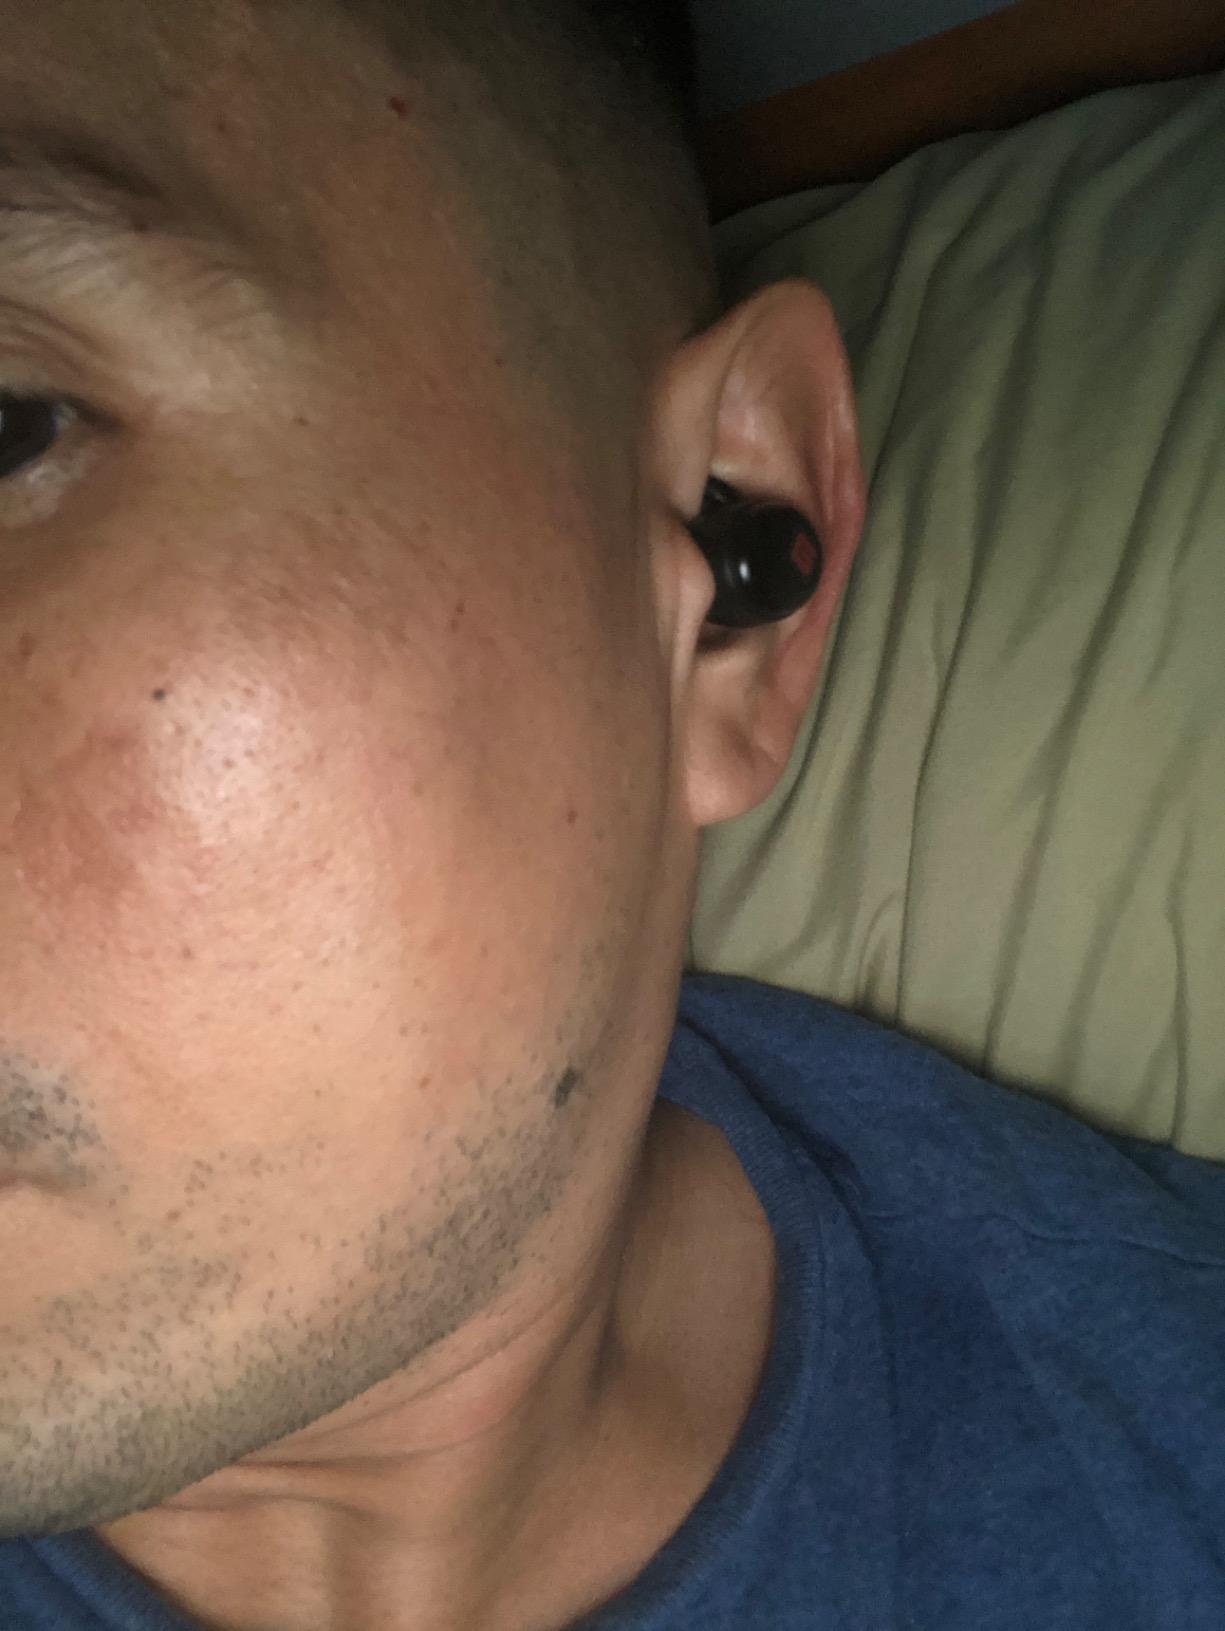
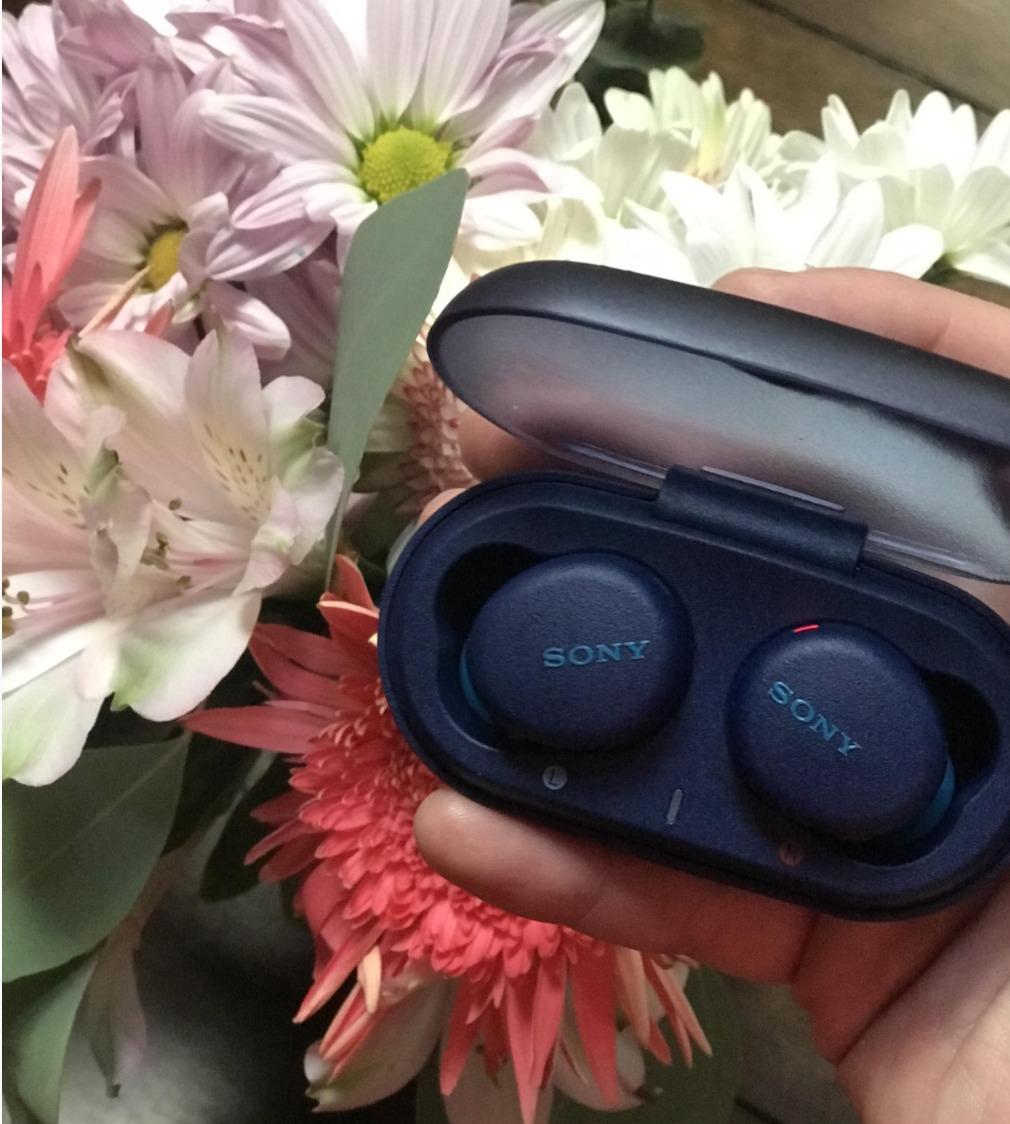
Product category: earbuds
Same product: no